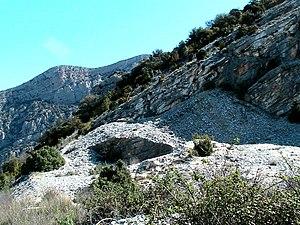
La formation de la Pedrera de Rúbies est une formation géologique datée du Crétacé inférieur située dans les Pyrénées catalanes en Espagne.